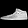
Label: Sneaker